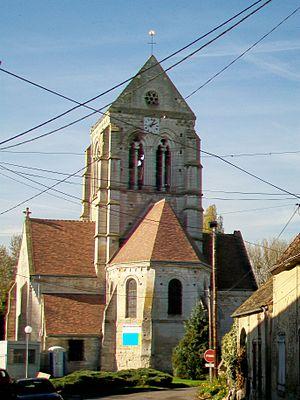
La façade orientale en venant du centre-ville. Un enfouissement des réseaux électriques et téléphonique s'imposerait ici pour des raisons esthétiques.
L'église d'Angy est une église catholique paroissiale située à Angy, commune de l'Oise. Elle associe une nef et un bas-côté romans, datant respectivement de la fin du XIᵉ siècle et de la première moitié du XIIᵉ siècle, à un transept, un clocher en bâtière et un chœur de la période comprise entre 1150 et 1160 environ. Ces parties sont commencées dans le style roman, comme en témoignent les fenêtres, mais terminées dans le style gothique naissant, comme le montre l'étage de beffroi du clocher, sans doute l'élément le plus intéressant de l'édifice. L'église est classée relativement tôt au titre des monuments historiques par la liste de 1862, soit seulement vingt-deux ans après les premiers classements. Elle possède en effet l'un des premiers chevets à pans coupés et l'un des premiers clochers gothiques que l'on puisse recenser dans la région, et n'ayant jamais subi de remaniements notables, reste particulièrement représentative de ses périodes de construction. Elle est affiliée à la paroisse Sainte-Claire de Mouy.